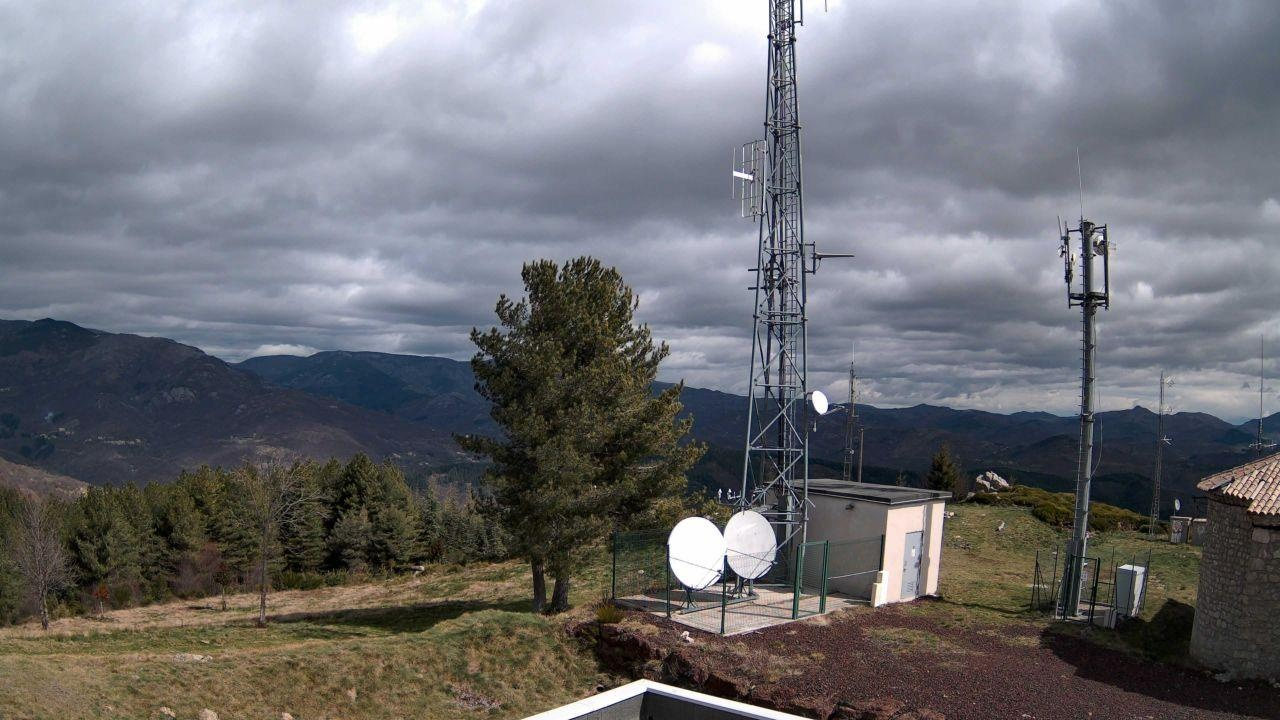
Fire: no
Smoke: yes